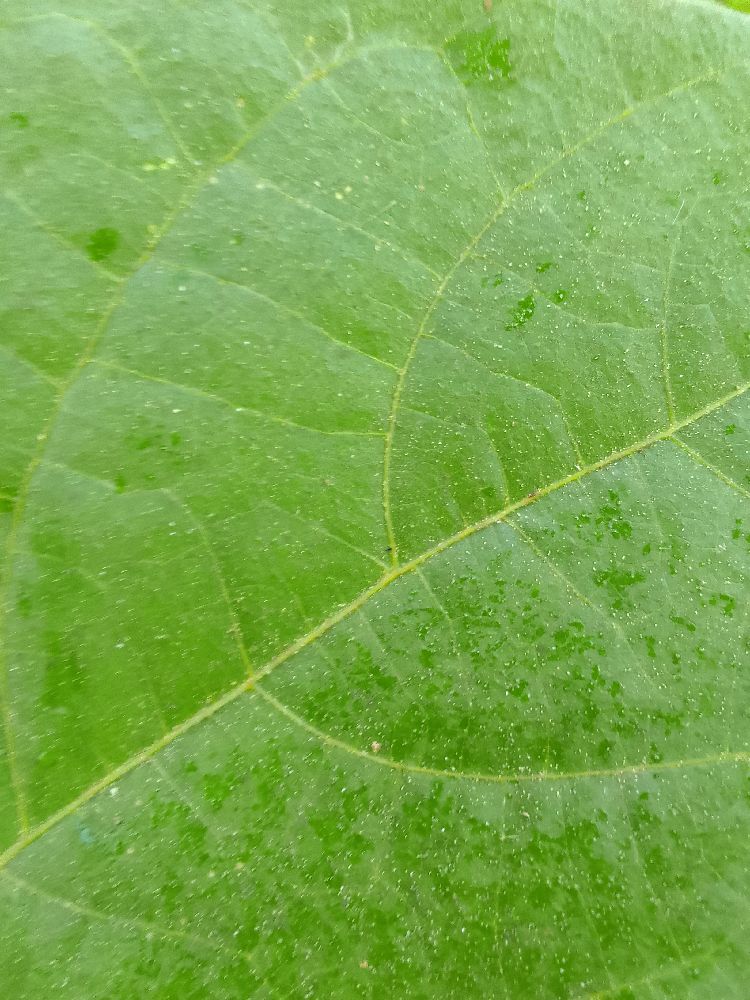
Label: healthy